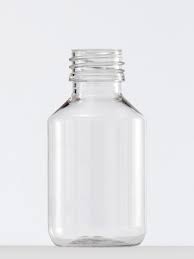
Label: glass